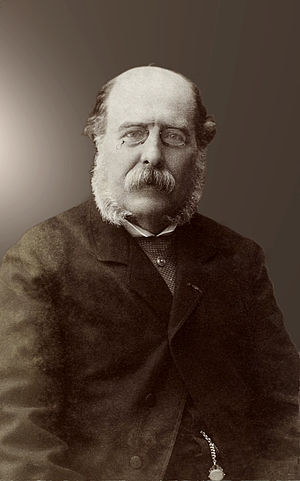
Charles Barbier de Meynard
Charles Adrien Casimir Barbier de Meynard var en fransk orientalist.